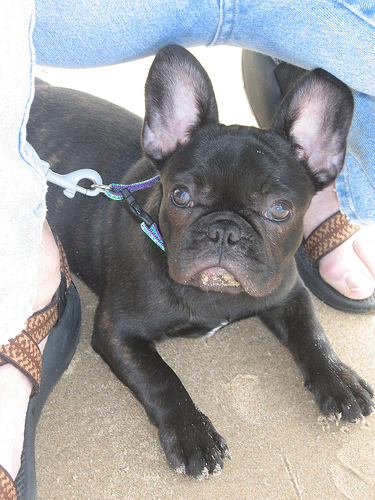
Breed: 1121-n000002-French_bulldog